List of Celtic place names in Galicia

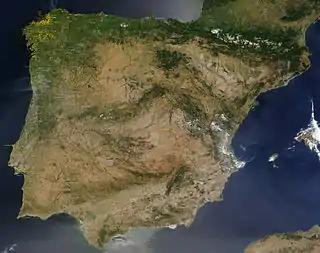
Ancient (bracketed) and modern places in the Iberian Peninsula which have names containing the Celtic elements -brigā or -bris < -brixs 'hill, hillfort'

The Celtic toponymy of Galicia is the whole of the ancient or modern place, river, or mountain names which were originated inside a Celtic language, and thus have Celtic etymology, and which are or were located inside the limits of modern Galicia.